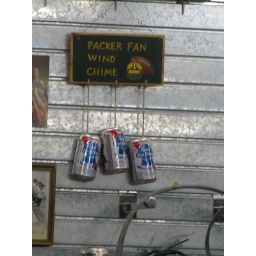
sign in the last minute bike shop stop